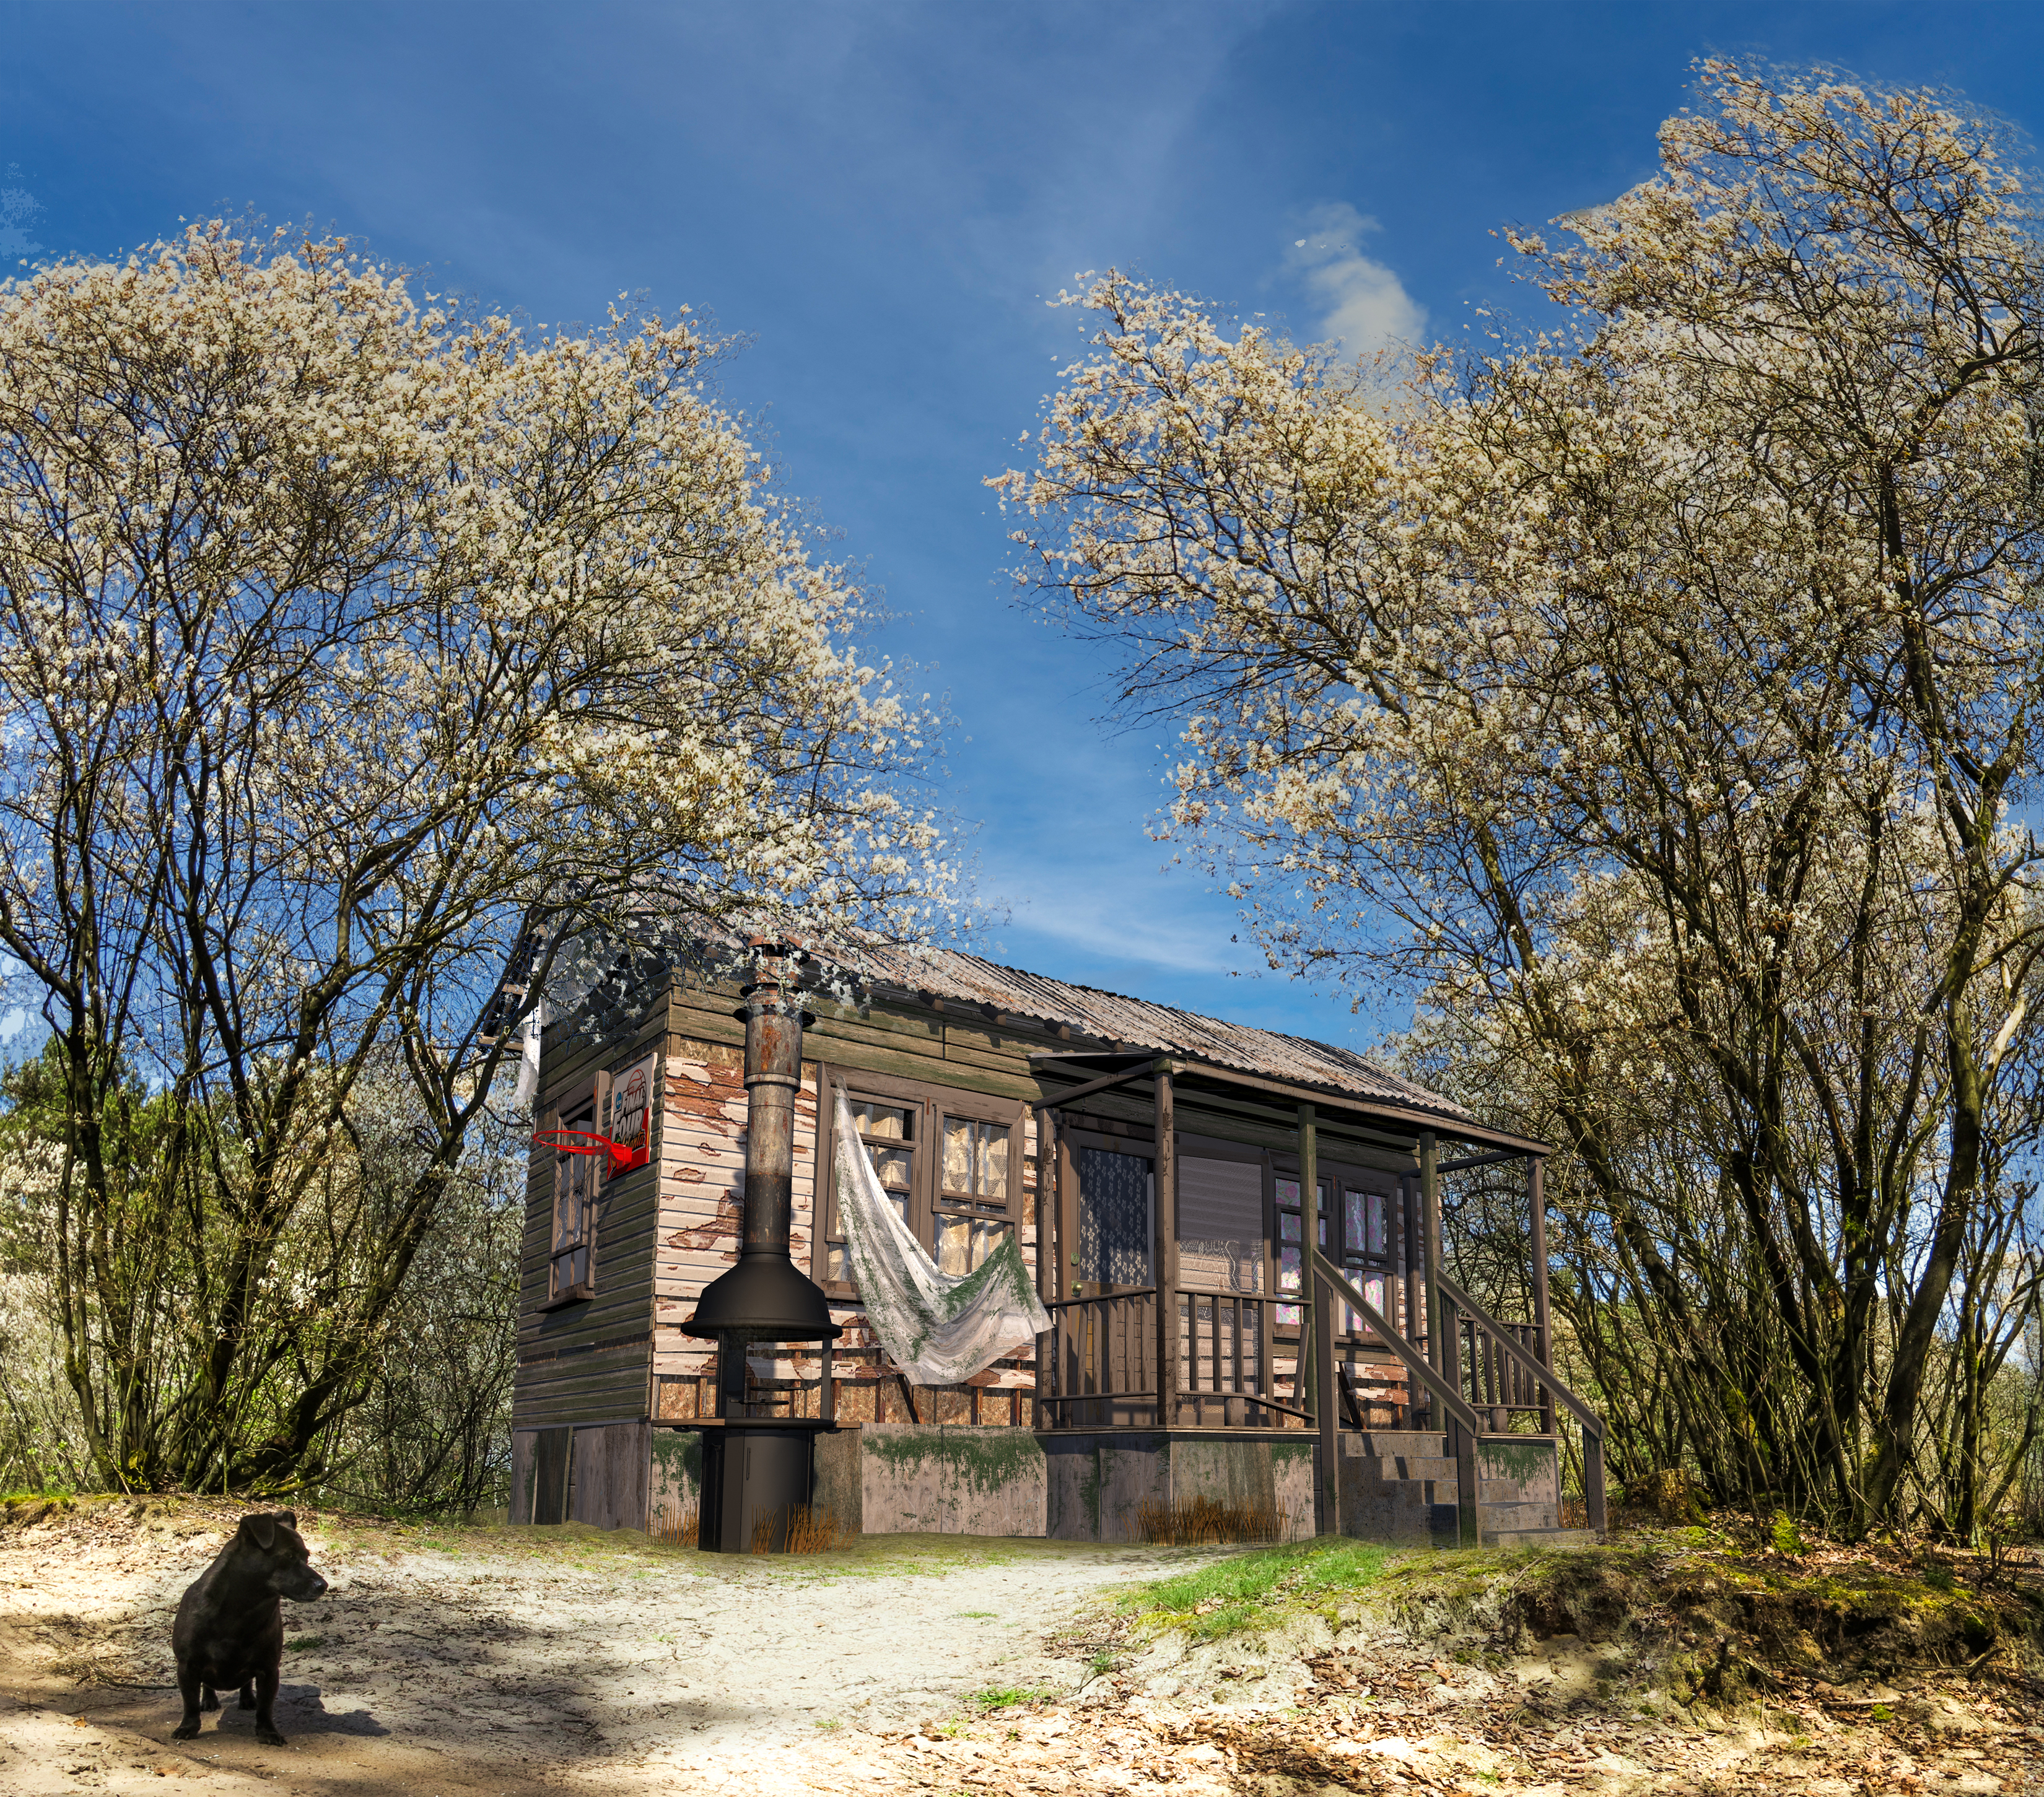
wooden, house, white, flowers, old, sky, plant, cloud, building, natural landscape, tree, branch, twig, sunlight, grass, biome, woody plant, wood, landscape, cottage, rural area, Tints and shades, facade, winter, leisure, city, trunk, wilderness, shrub, road, blossom, hut, home, farmhouse, roof, autumn, log cabin, garden, farm, plantation, village, siding, barn, estate, shack, suburb, prairie